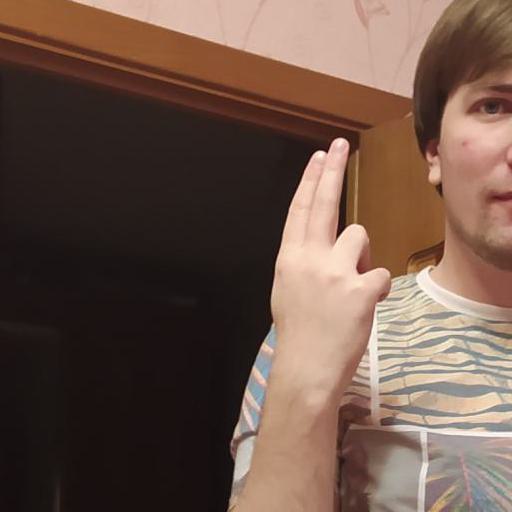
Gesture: two_up_inverted